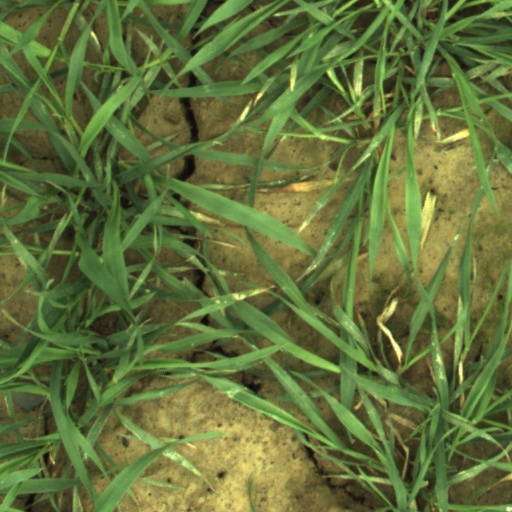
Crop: wheat